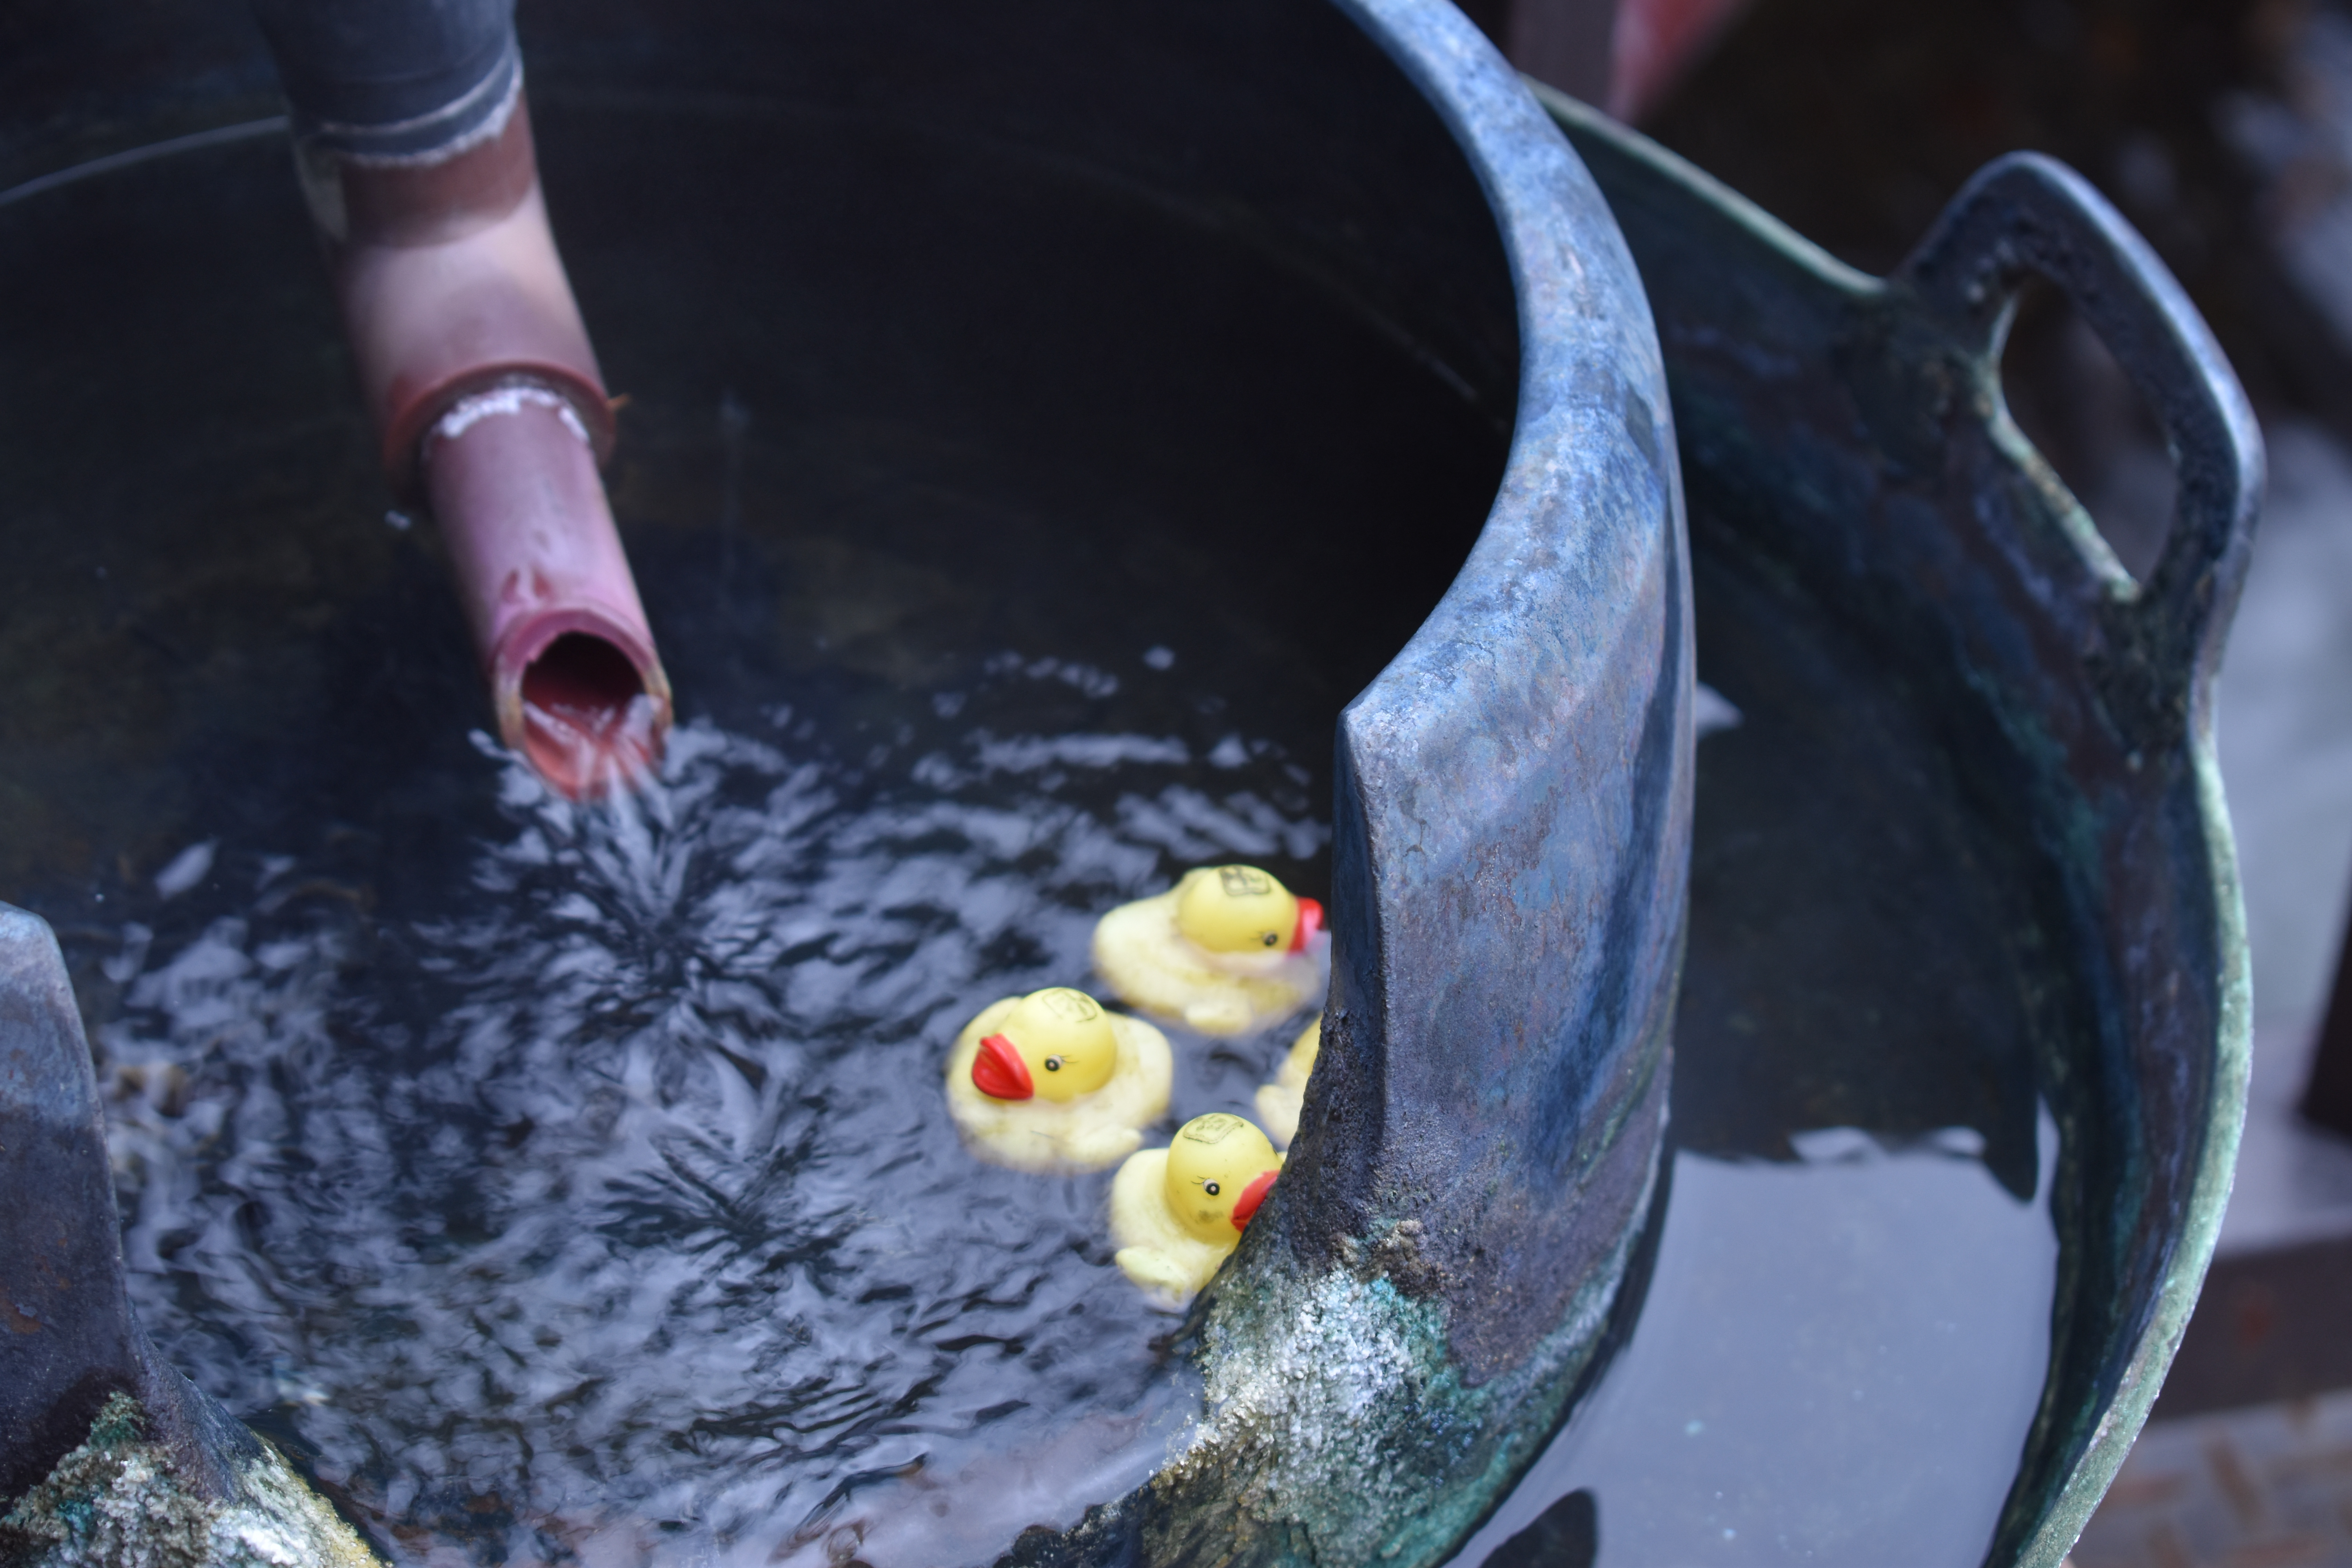
japan, travel, explore, water, glass